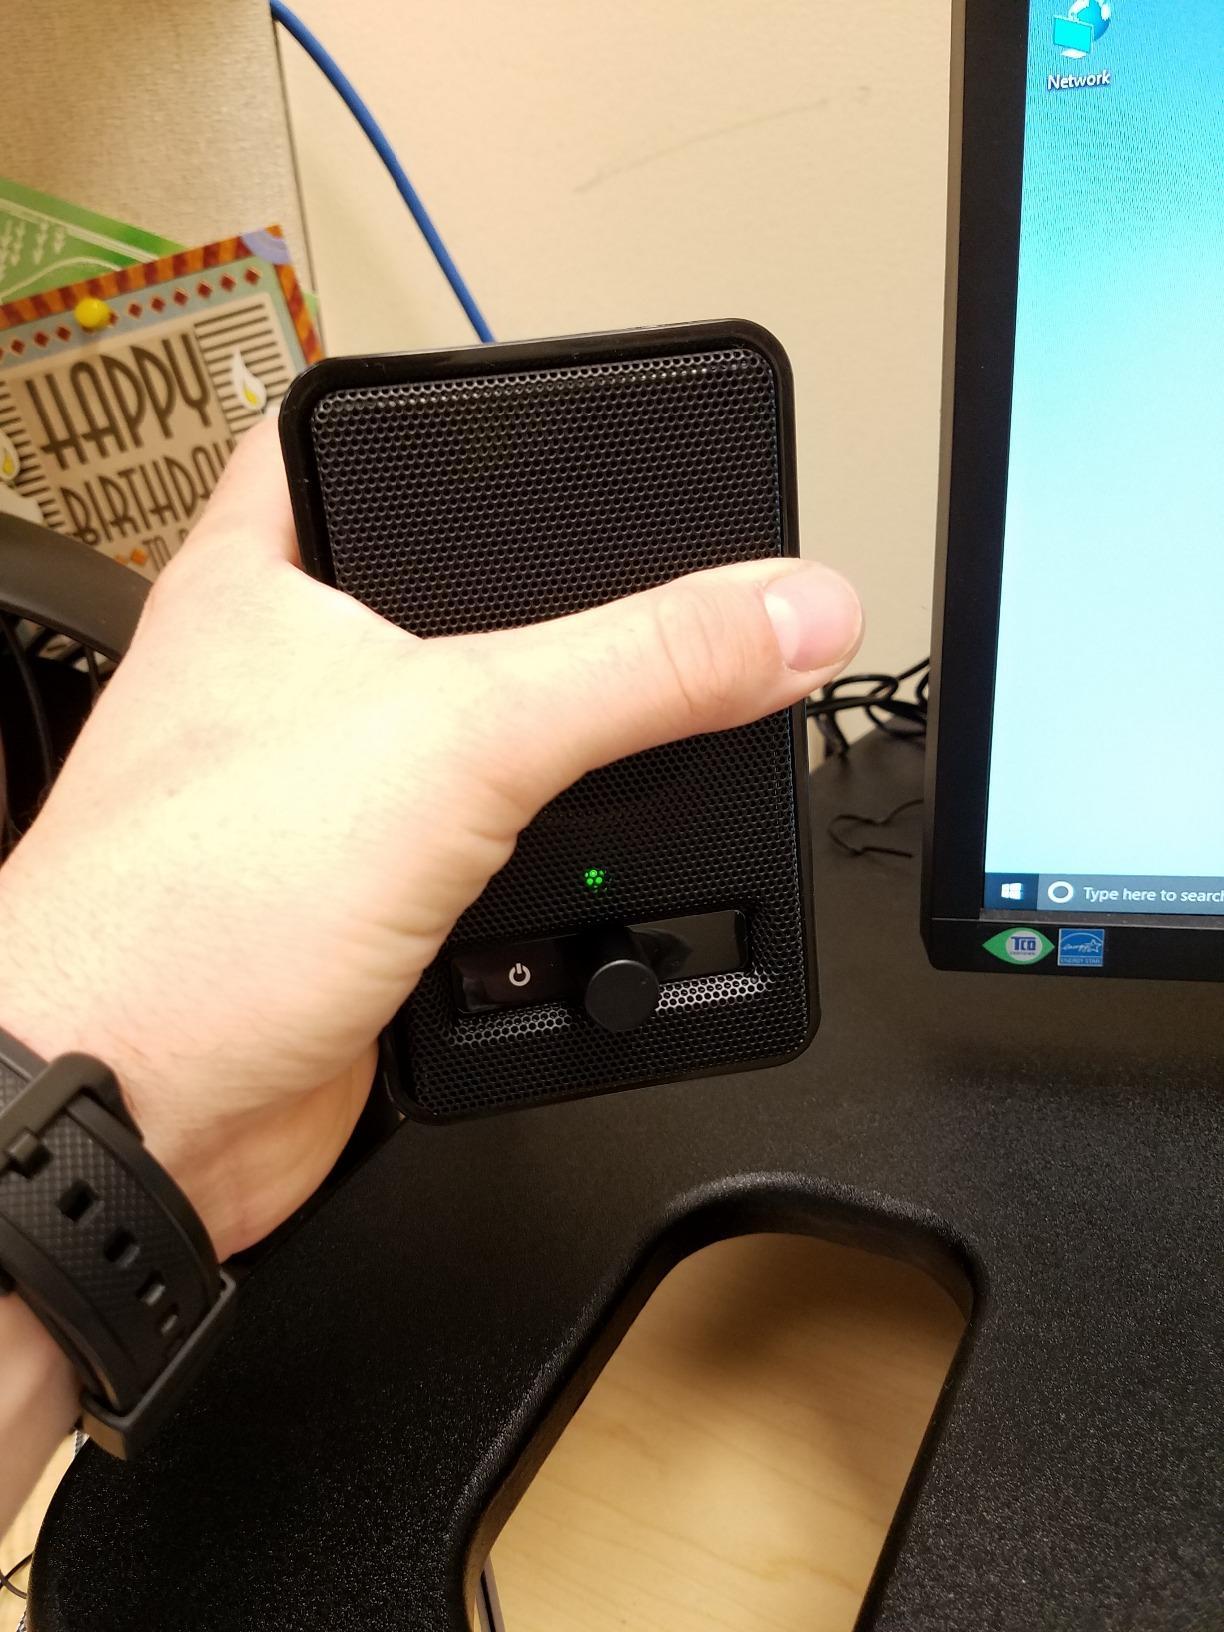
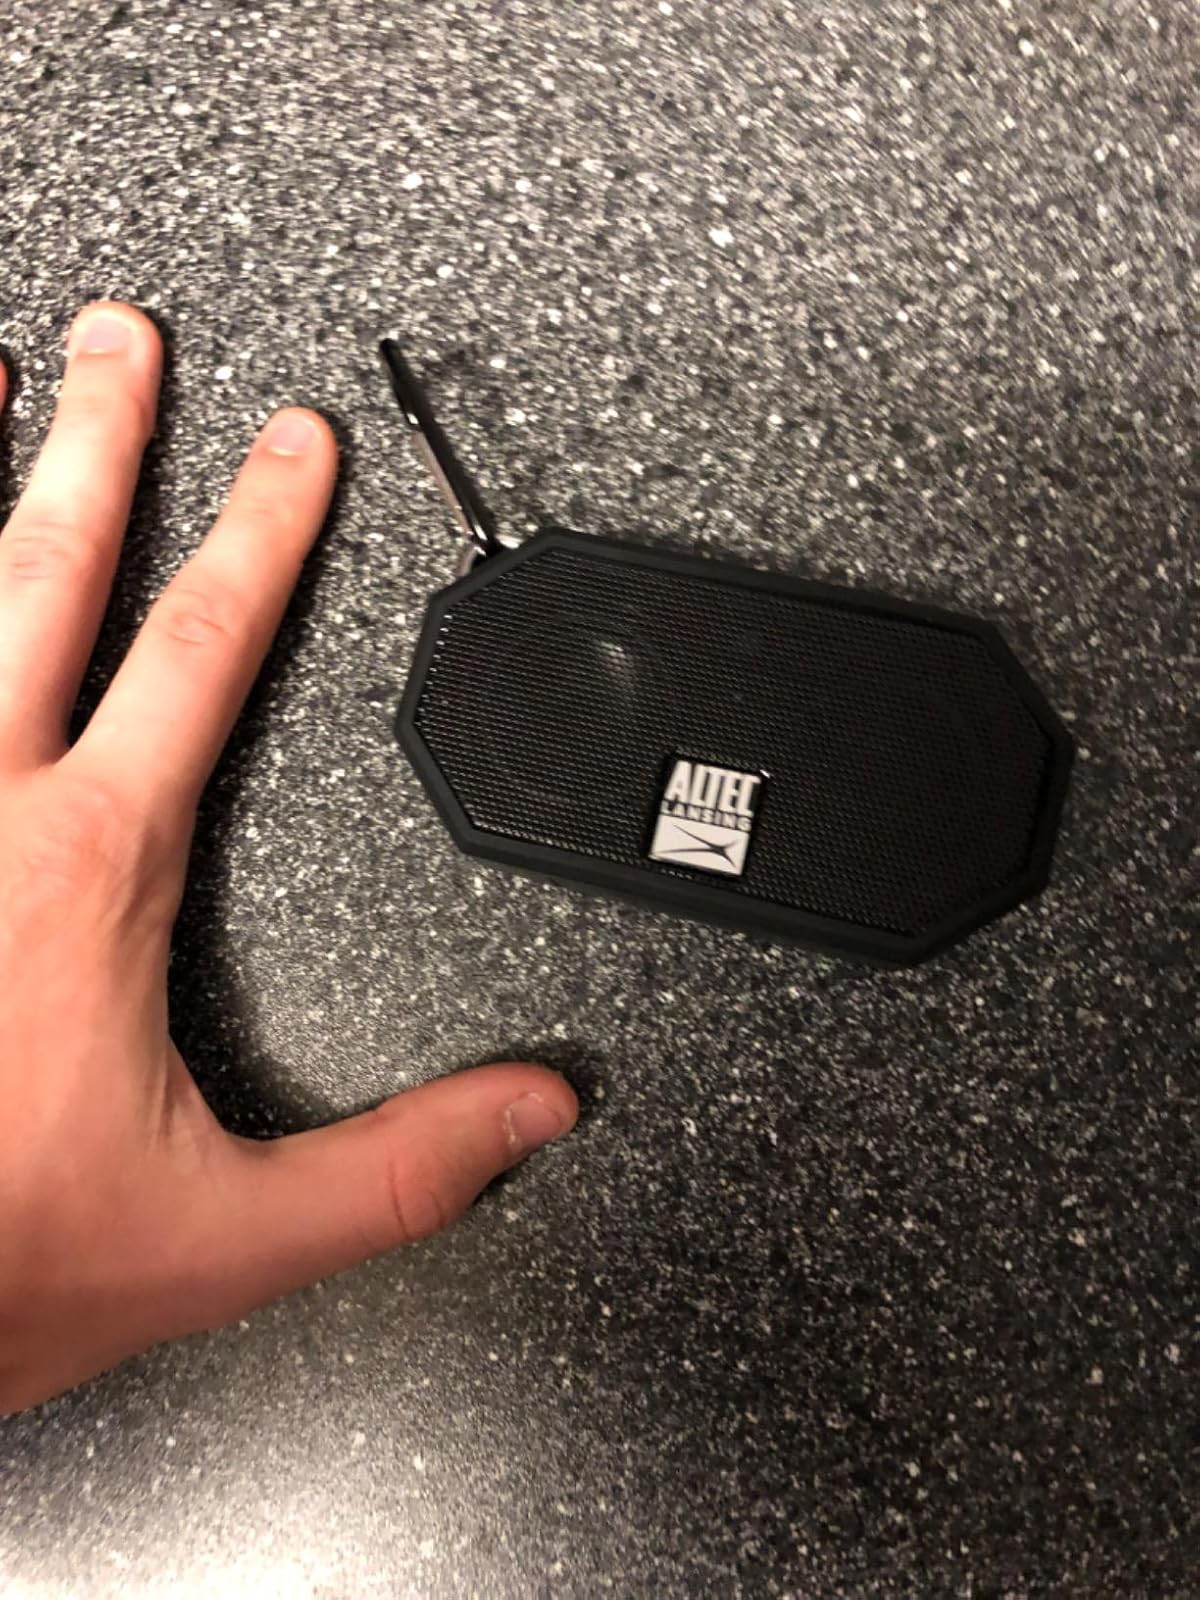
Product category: speaker
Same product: no